Oppenheimer security clearance hearing

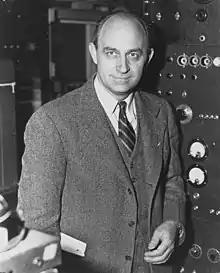
Nobel Prize–winning physicist Enrico Fermi was among the eminent scientists who testified in support of Oppenheimer.

Oppenheimer testified for a total of 27 hours. His demeanor was very different from his previous interrogations, such as his appearance before HUAC. Under cross-examination by Robb, who had access to top-secret information such as surveillance recordings, Oppenheimer was "often anguished, sometimes surprisingly inarticulate, frequently apologetic about his past and even self-castigating."